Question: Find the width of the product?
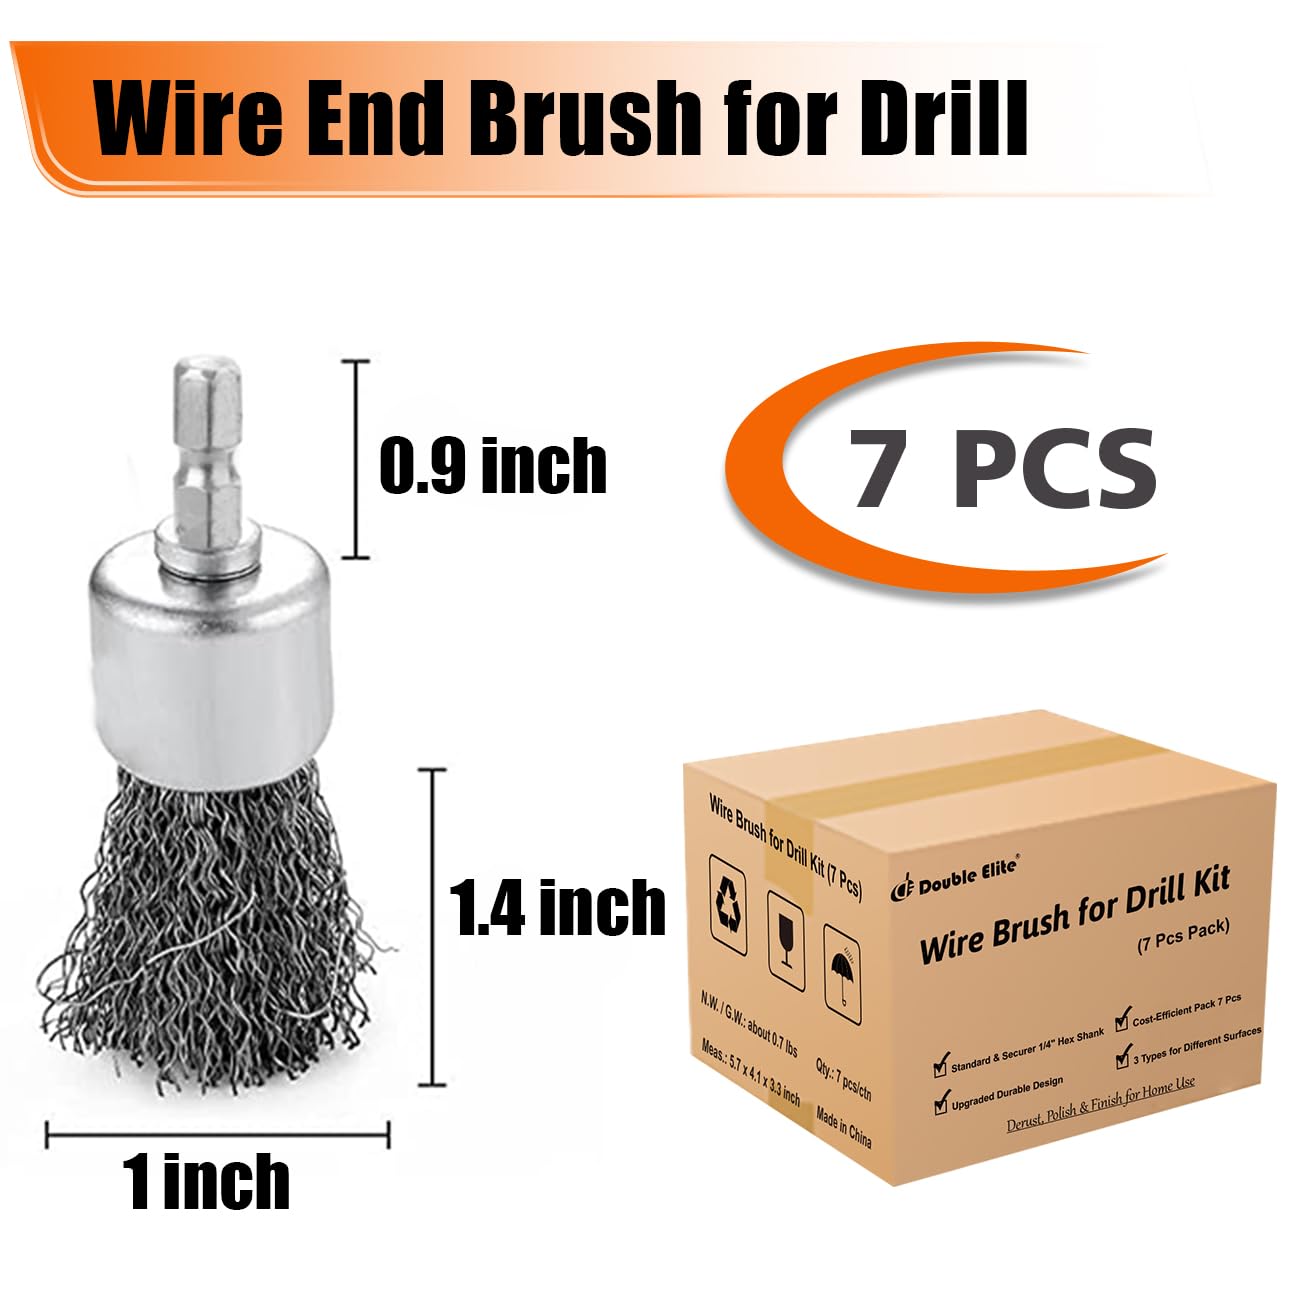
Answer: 0.9 inch